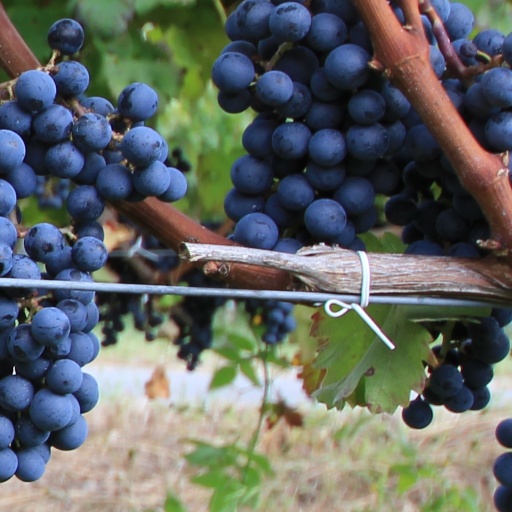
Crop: grape